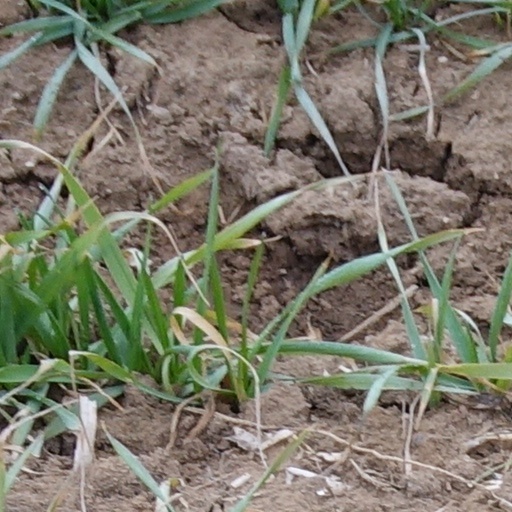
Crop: wheat